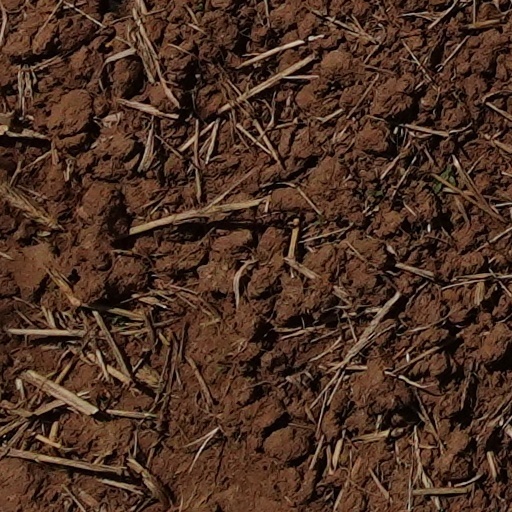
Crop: wheat